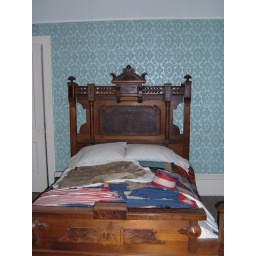
This furniture was originally in the master bedroom but was moved to the son's bedroom when the house became a museum.